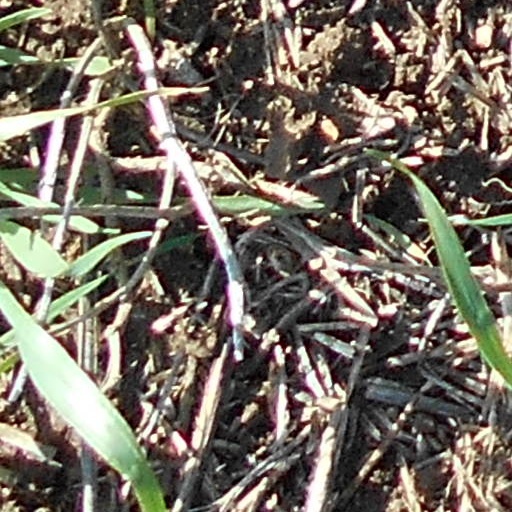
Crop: wheat